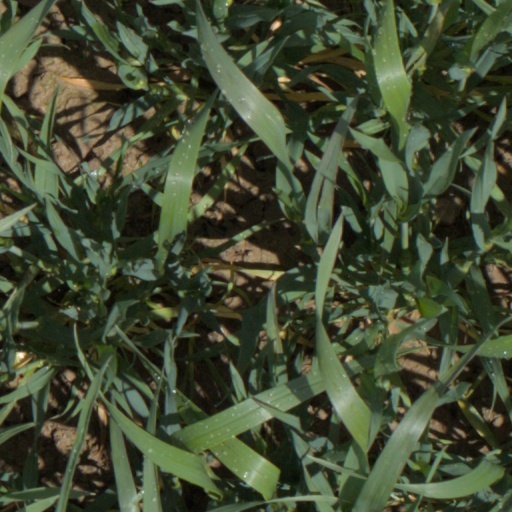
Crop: wheat